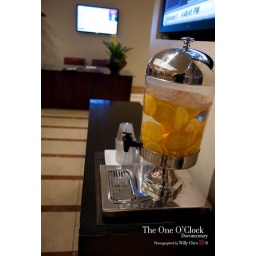
Serves orange water in the lobby